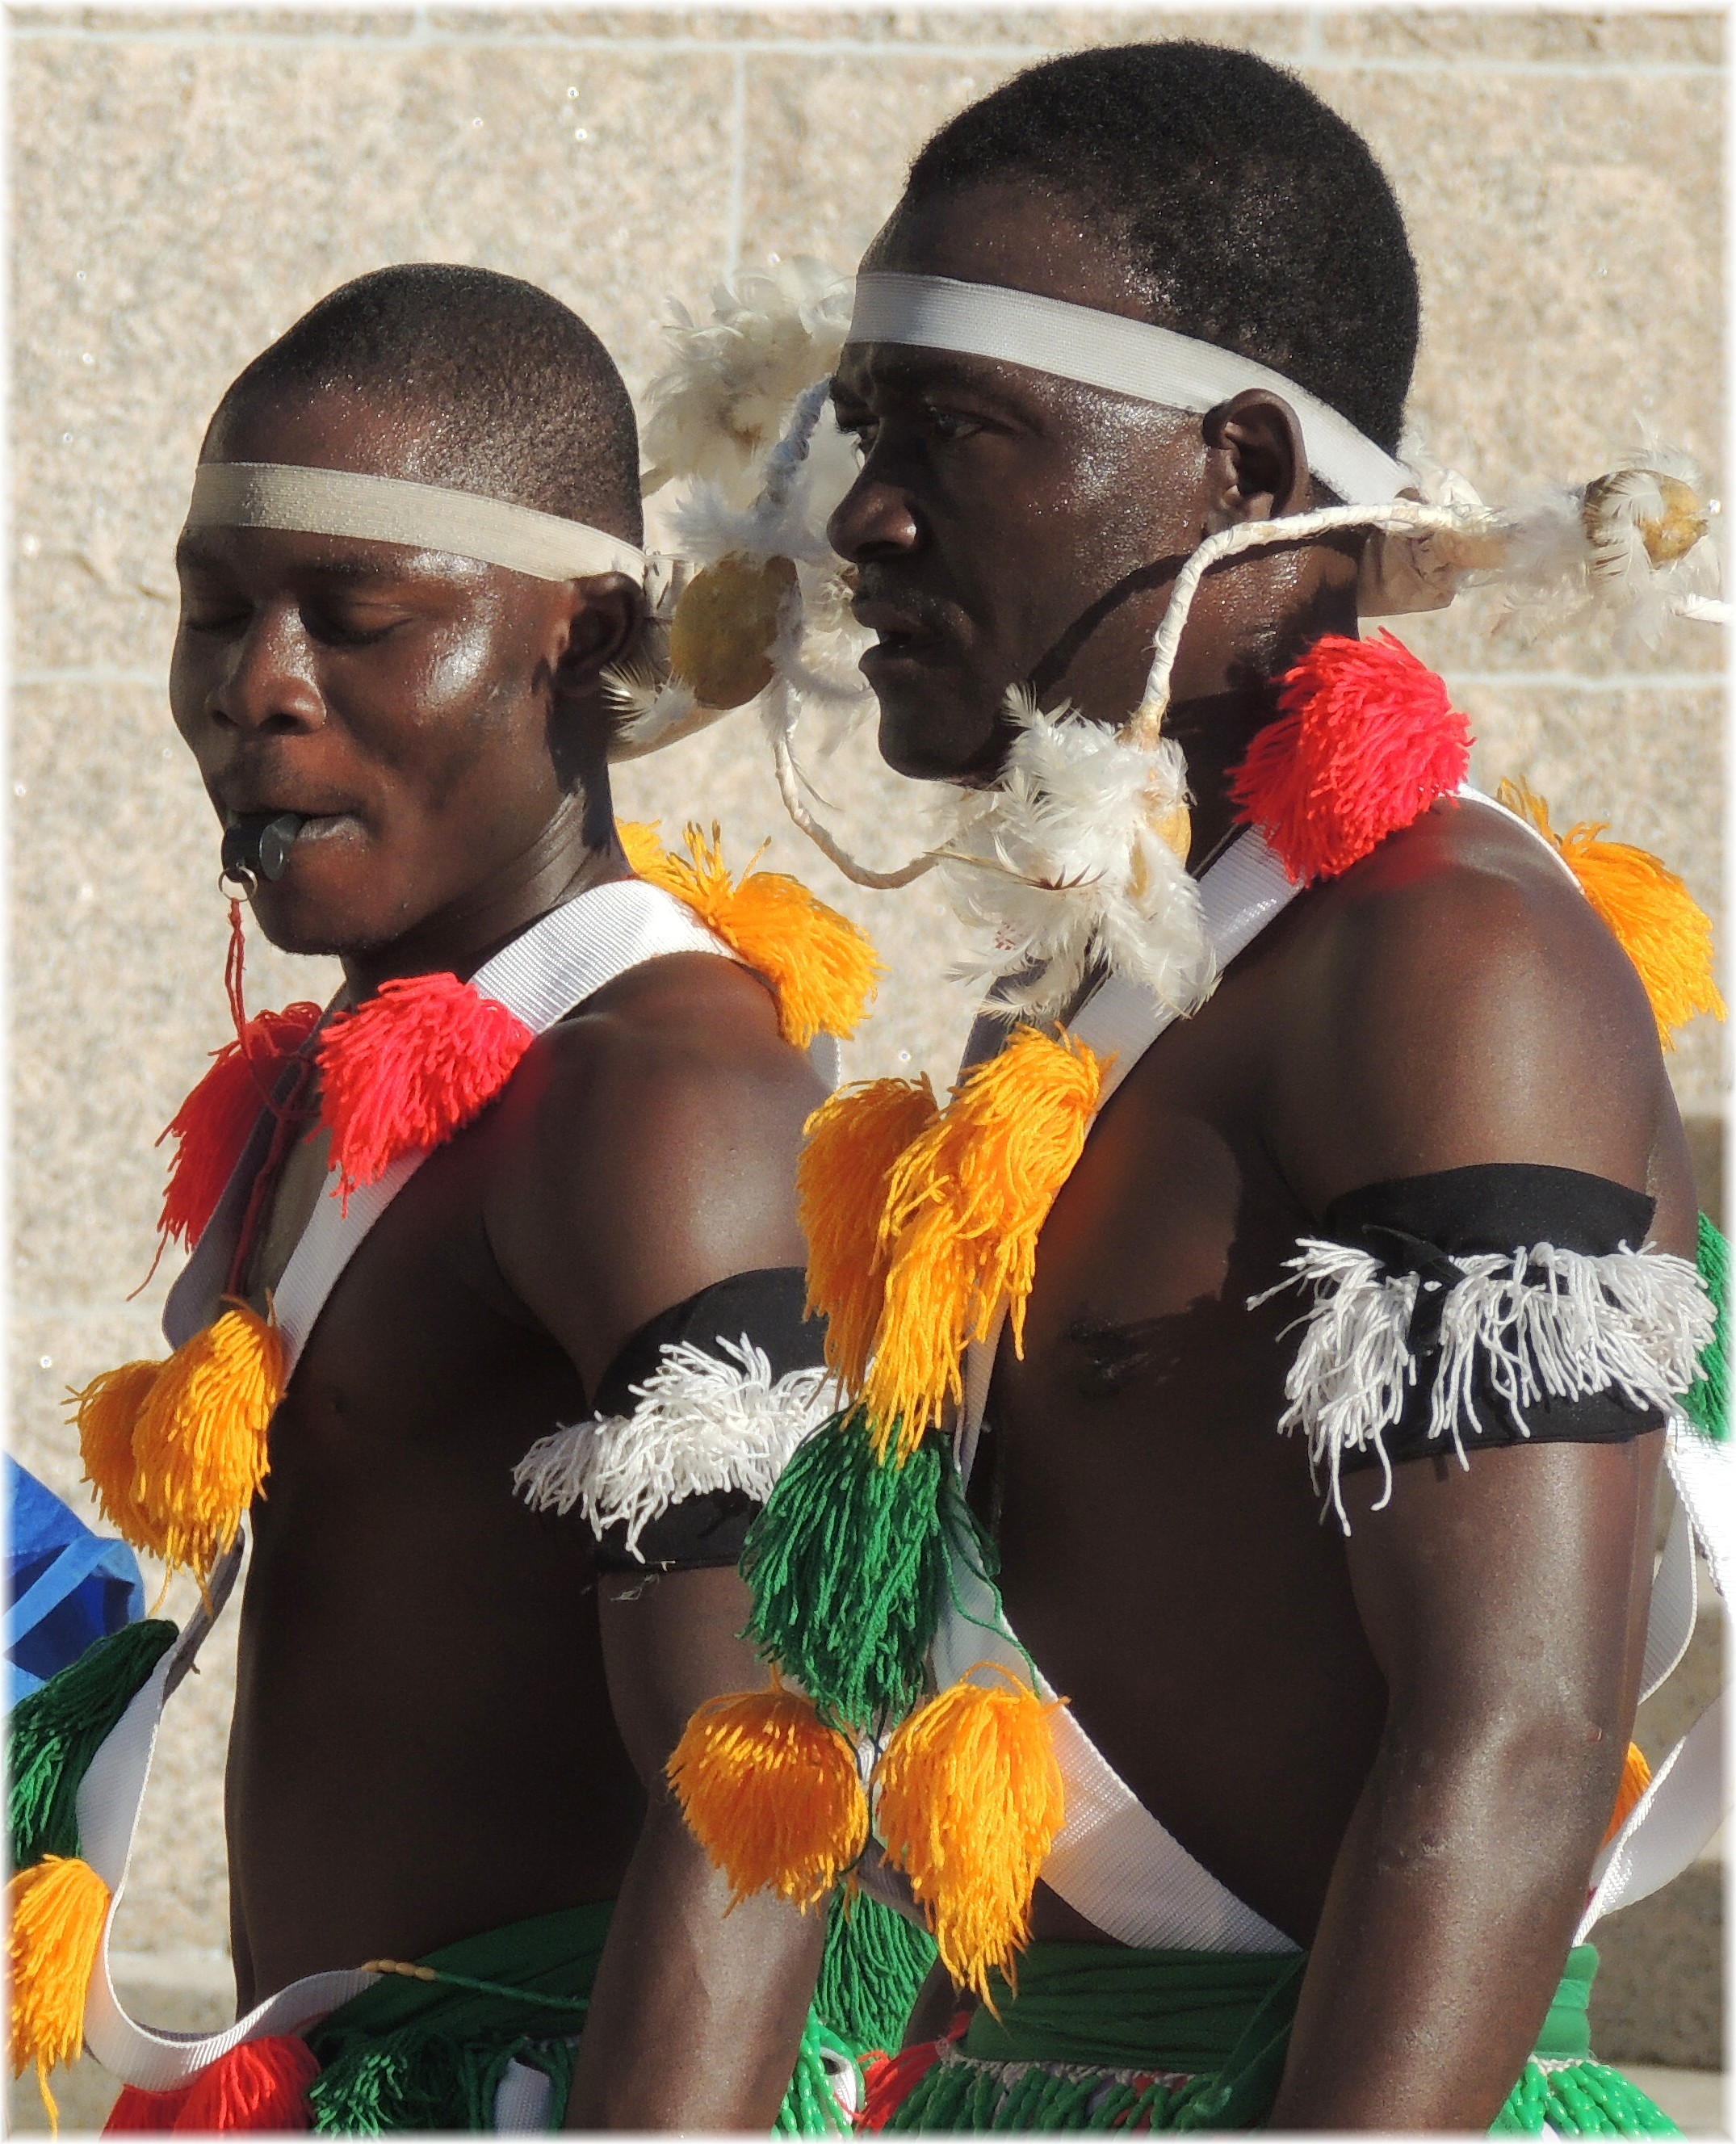
people, europe, carnival, festival, spain, espagne, europa, gente, galicia, acorua, lacorua, tradition, espana, corua, galiza, xente, corunna, galice, danza, baile, folclore